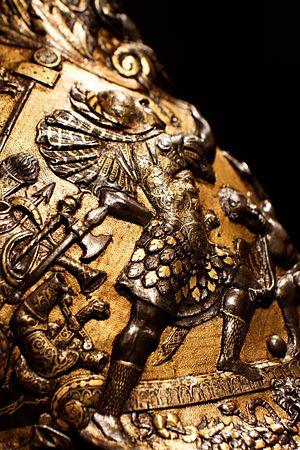
Une armure est un équipement corporel défensif, utilisé pour protéger le corps d'un combattant dans sa plus grande partie des coups de l'ennemi et autres dégâts.